Robert Laurent

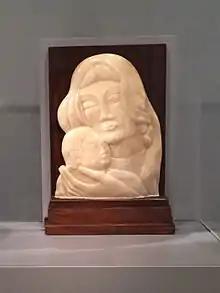
Mother and Child, ca. 1924, alabaster relief in wood frame, Smithsonian American Art Museum, Gift of John N. Stern, 1996.89A-B

Robert Laurent (June 29, 1890 – April 20, 1970) was a French-American modernist figurative sculptor, printmaker and teacher. His work, the "New York Times" wrote,"figured in the development of an American sculptural art that balanced nature and abstraction." Widely exhibited, he took part in the Whitney's 1946 exhibition "Pioneers of Modern Art". Credited as the first American sculptor to adopt a "direct carving" sculpting style that was bolder and more abstract than the then traditional fine arts practice, which relied on models, Laurent's approach was inspired by the African carving and European avant-garde art he admired, while also echoing folk styles found both in the U.S. and among medieval stone cutters of his native Brittany. Best known for his virtuoso mastery of the figure, Laurent sculpted in multiple media, including wood, alabaster, bronze, marble and aluminum. His expertise earned him major commissions for public sculpture, most famously for the "Goose Girl" for New York City's Radio City Music Hall, as well as for "Spanning the Continent" for Philadelphia's Fairmount Park. After the Depression, he was also the recipient of several Works Progress Administration (WPA) Federal Art Project commissions under the New Deal, including a bas-relief called "Shipping" for the exterior of Washington, D.C.'s Federal Trade Commission Building, commissioned by the Treasury Department's Section of Fine Arts in 1938.